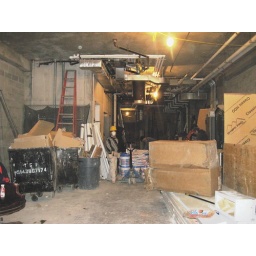
8 story residential high rise in manhattan ... ground floor site entrance